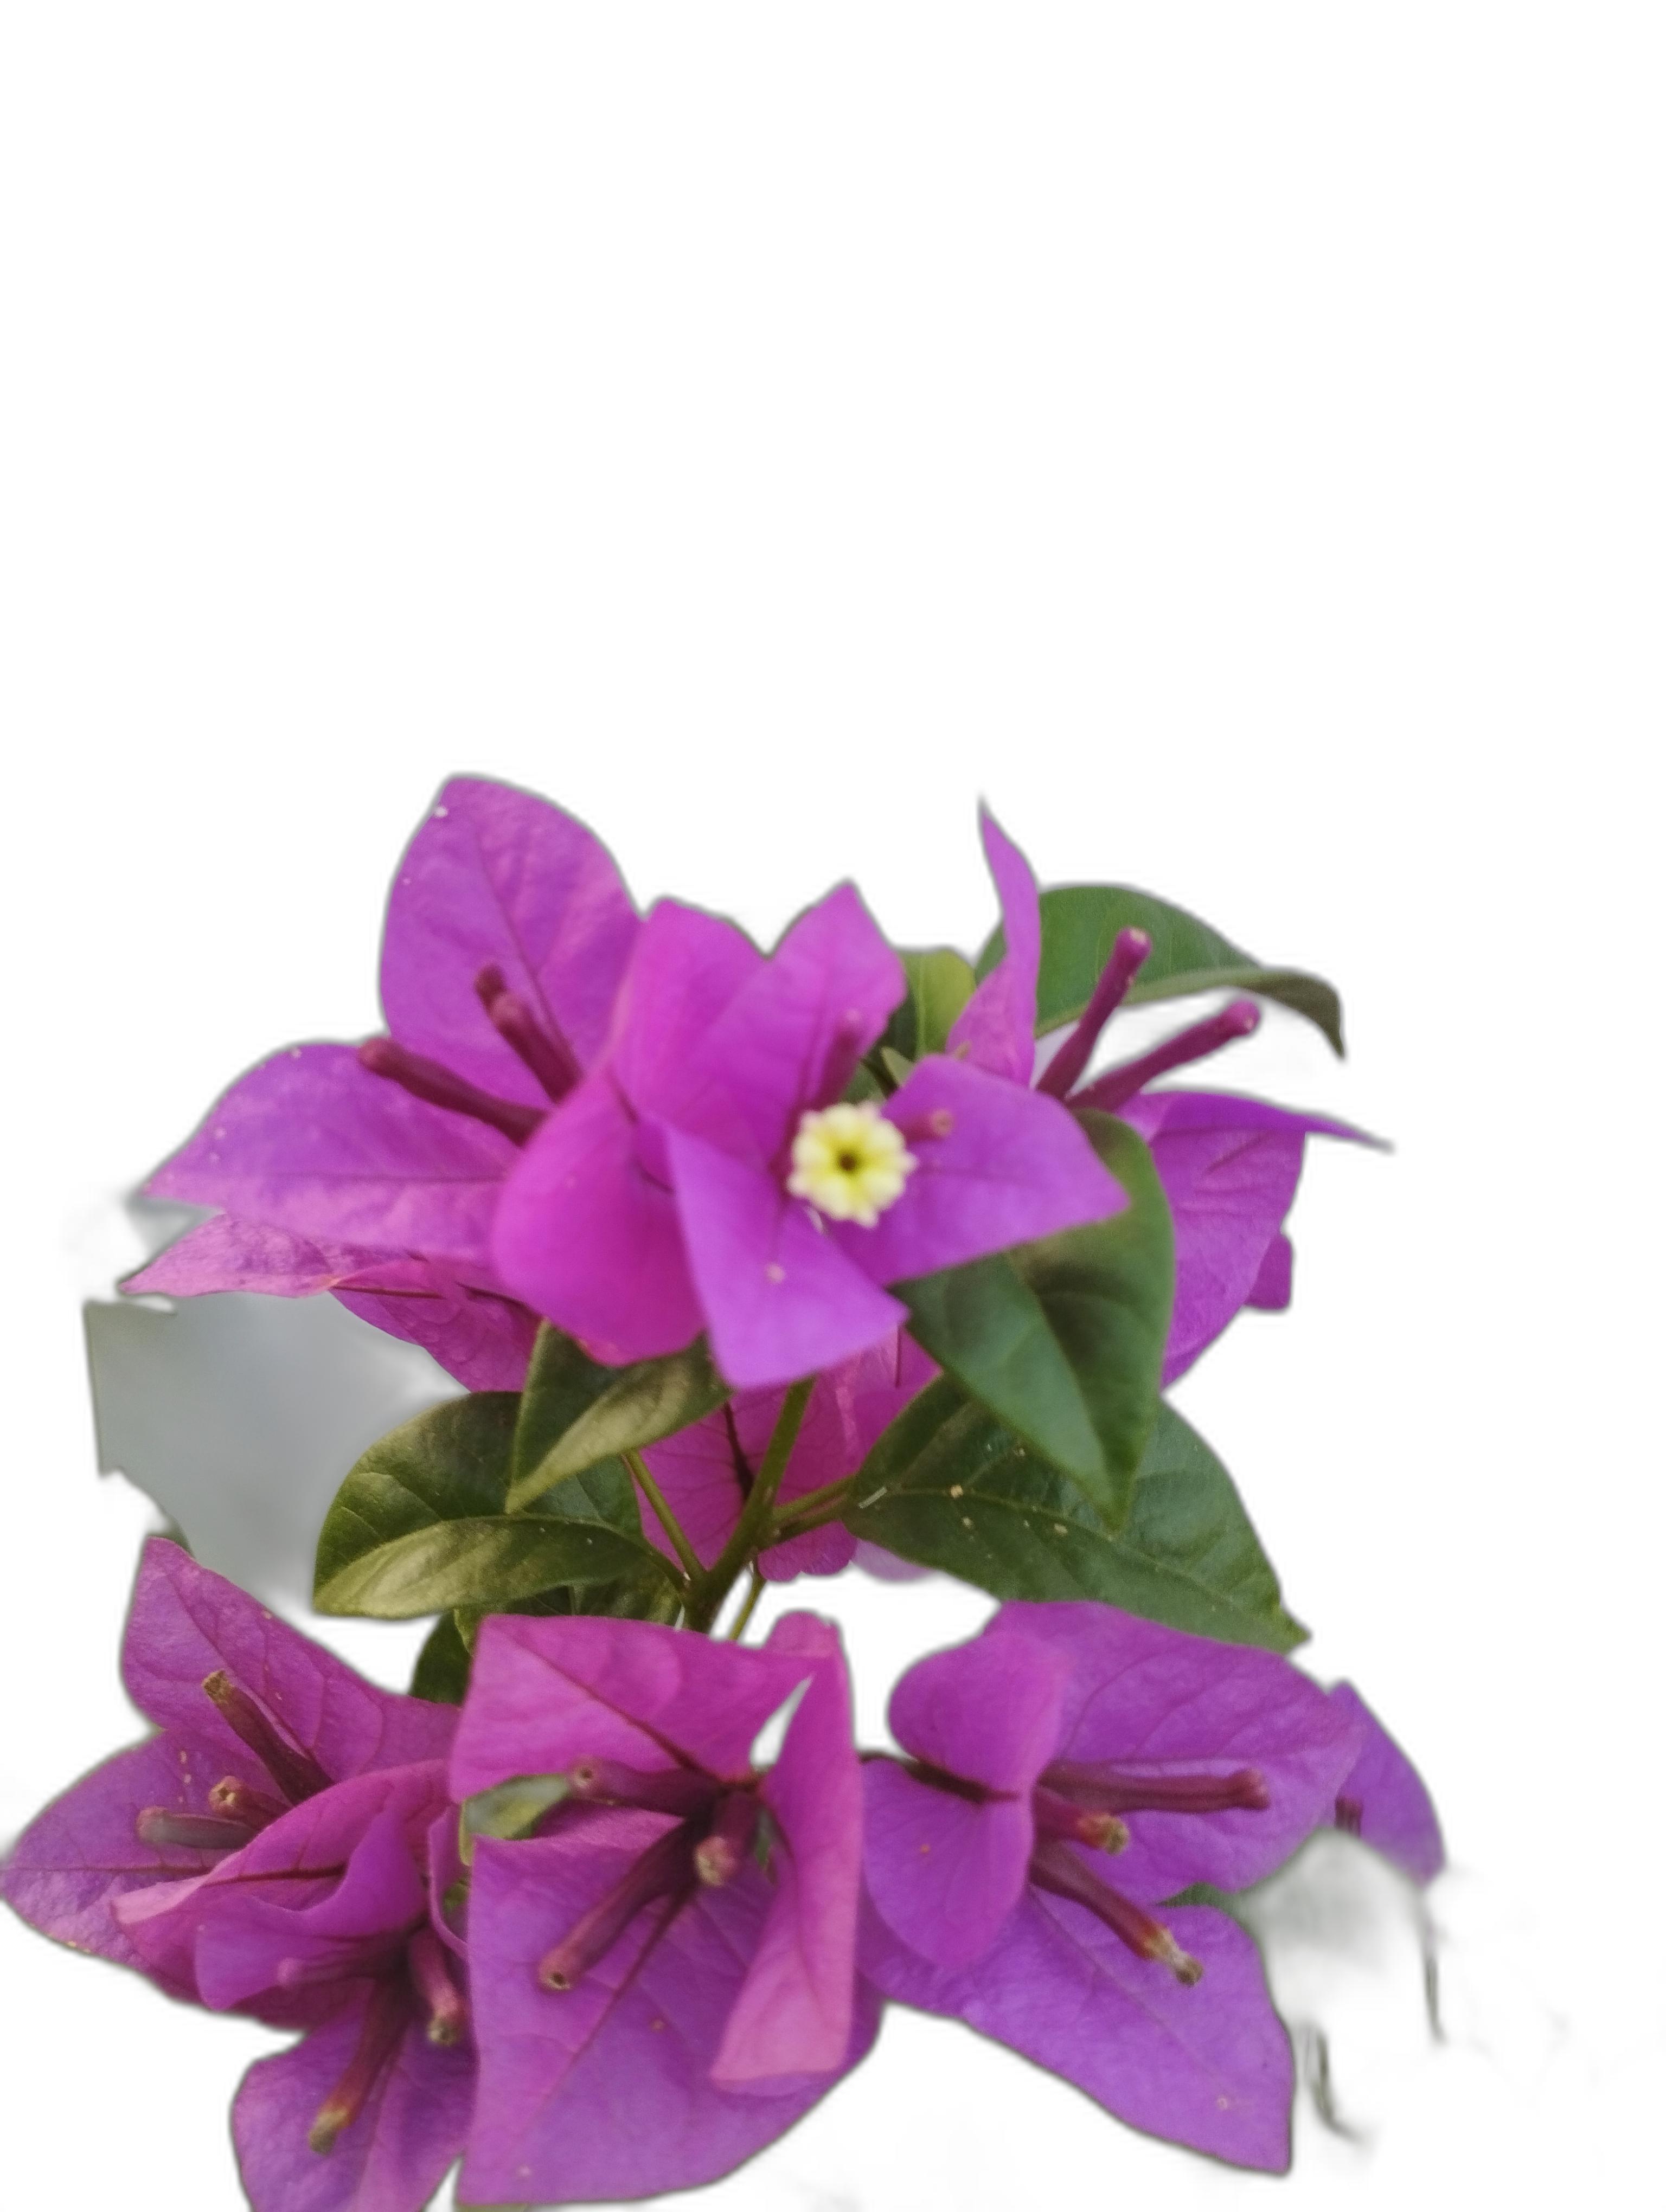
Label: Bougainvillea